Sankighatta

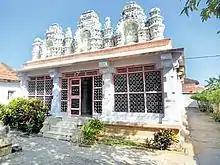
Sankighatta, Karnataka

Sankighatta, is a village in Magadi Taluk, Ramanagara district in Karnataka. The village was a historic Jain site. The name of the village comes from Settra + Ghatta = Settraghatta. In Kannada shettaru were the mercantile community across south India. A Jain temple, Dallina Vardaman Mahaveera Thirtankara Basadi is in the village. The village was historically under the control of Settru family, the Samantha Rajas. They also controlled surrounding places like Kalya (Kalyana pura), Kunigal, Magadi, Savandurga, Hebbur, Mayasandra, Settikere, Veerasagara, Srigiripura, Shivaganga hills, Biskuru, etc.